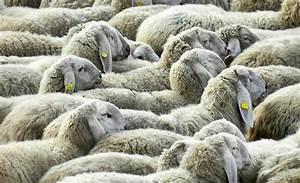
sheep